Tacchini (crater)

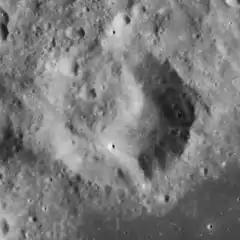
Lunar Orbiter 4 image

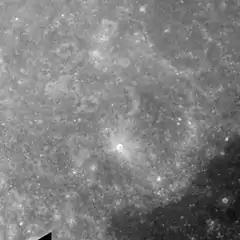
Apollo 17 image. The eroded rim is barely apparent in this high sun angle view (showing albedo due to lack of shadows).

Tacchini is a lunar impact crater on the northwestern edge of the Mare Smythii, near the eastern limb of the Moon. It was named after Italian astronomer Pietro Tacchini. It lies just to the south of the prominent crater Neper, and was designated Neper K before being given its current name by the IAU. To the west-southwest of Tacchini is the crater pair of Schubert and Back.